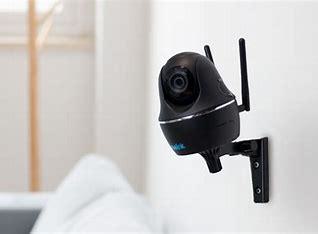
Brand: Keen
Model: 100